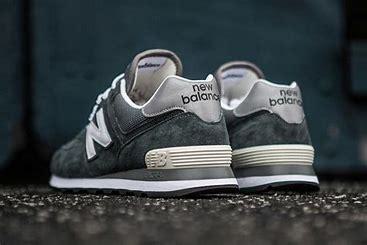
Brand: New
Model: Balance ML574